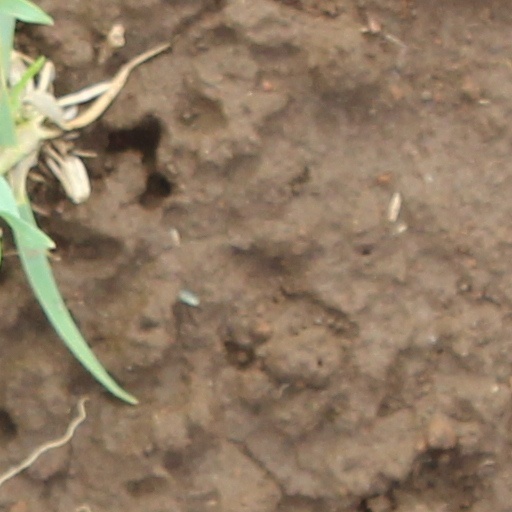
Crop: wheat